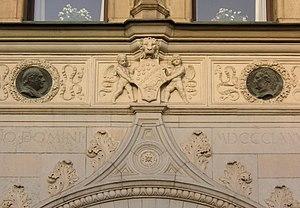
La maison Bünsowska est un ensemble immobilier de prestige situé aux numéros 29 à 33 de la rue Strandvägen, dans le centre de Stockholm en Suède. Œuvre des architectes Isak Gustaf Clason et Anders Gustaf Forsberg, elle est érigée en 1886-1888 pour le compte du richissime exploitant forestier Fredrik Bünsow.